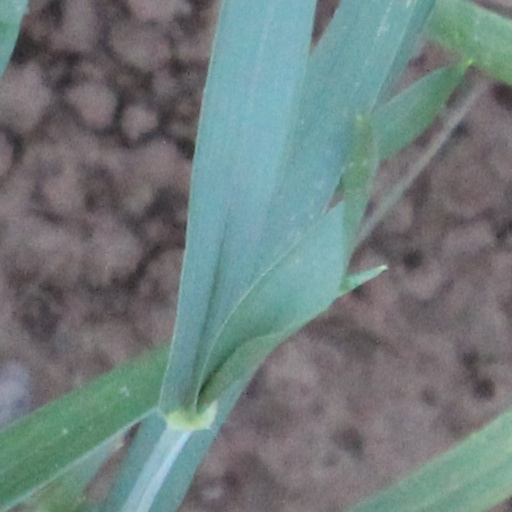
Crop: wheat